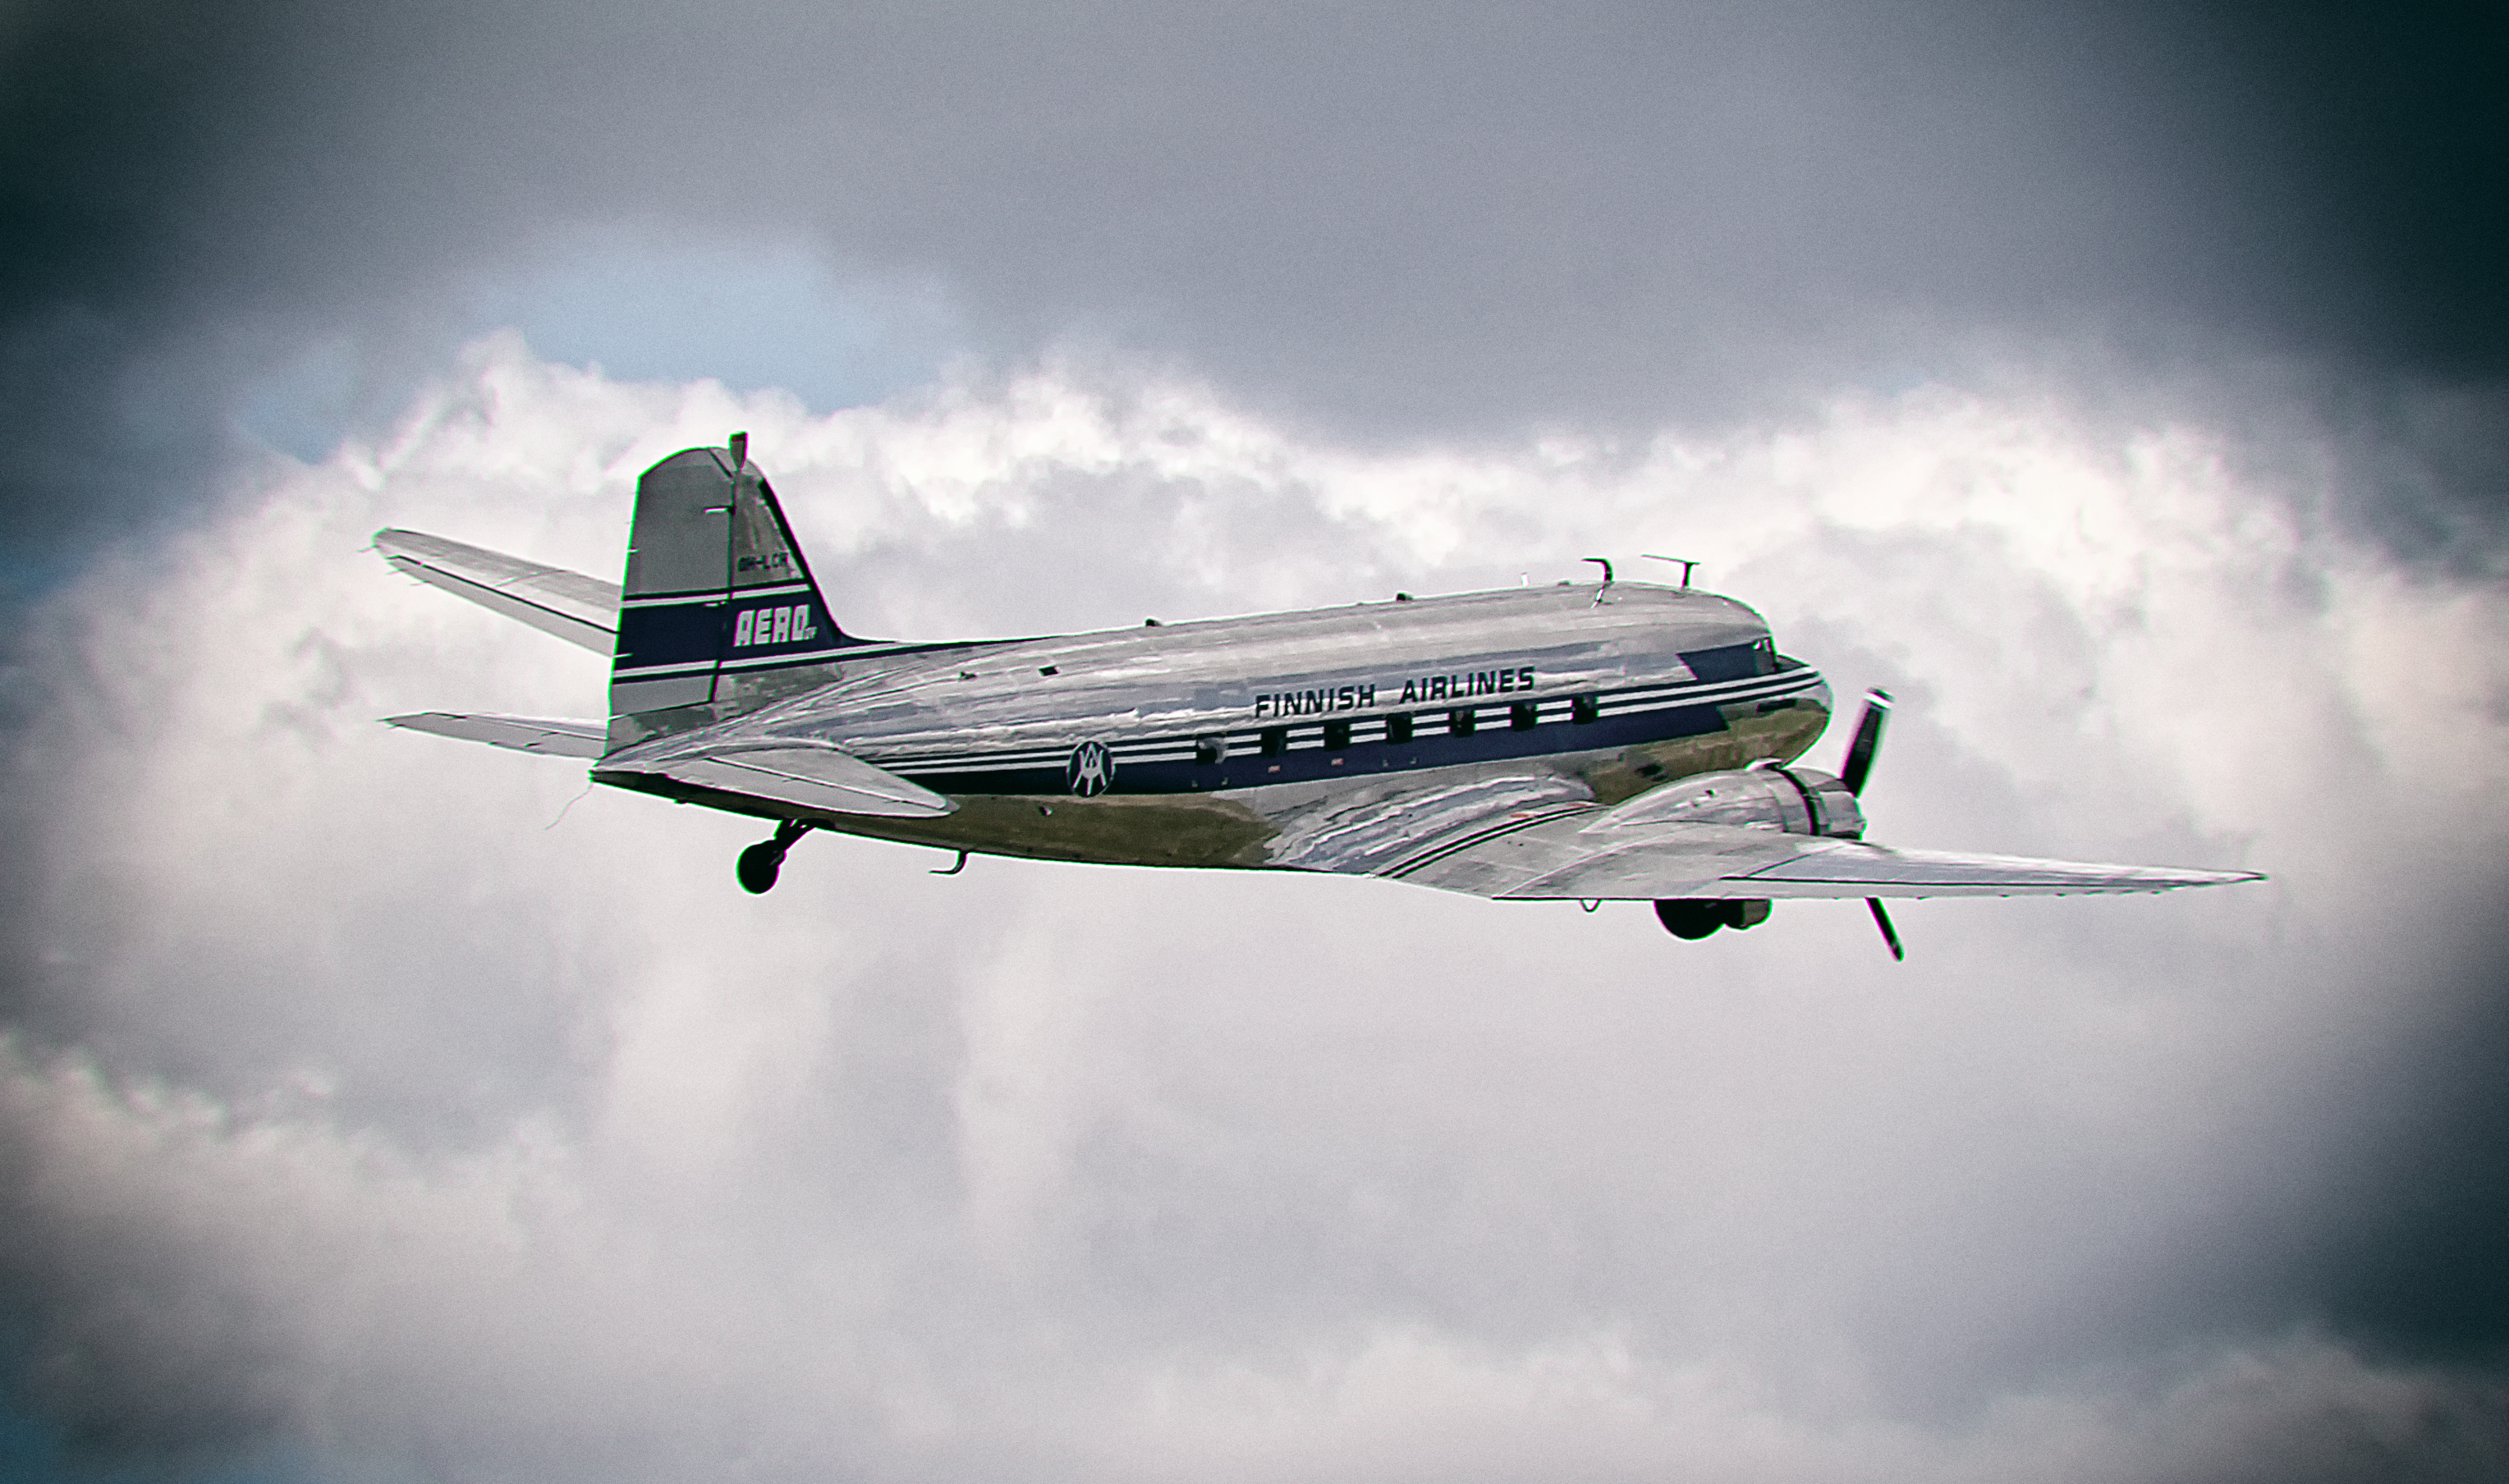
wing, airport, airplane, plane, aircraft, vehicle, airline, aviation, flight, clouds, airliner, finland, helsinki, airlines, dc3, airfield, douglas, takeoff, aero, helsinkimalmi, malmi, finnish, airveteran, ohlch, air force, jet aircraft, cargo aircraft, air travel, atmosphere of earth, narrow body aircraft, aerospace engineering, aircraft engine, propeller driven aircraft, douglas dc 3